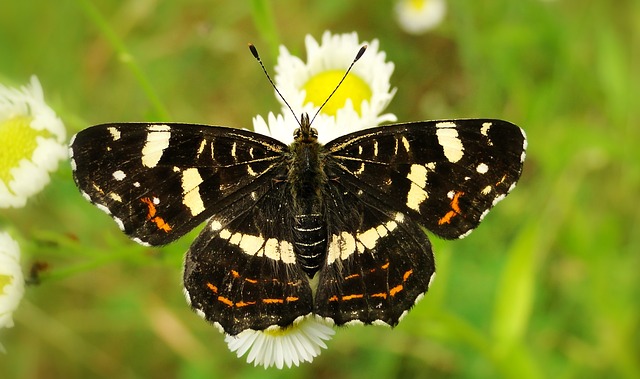
Label: butterfly